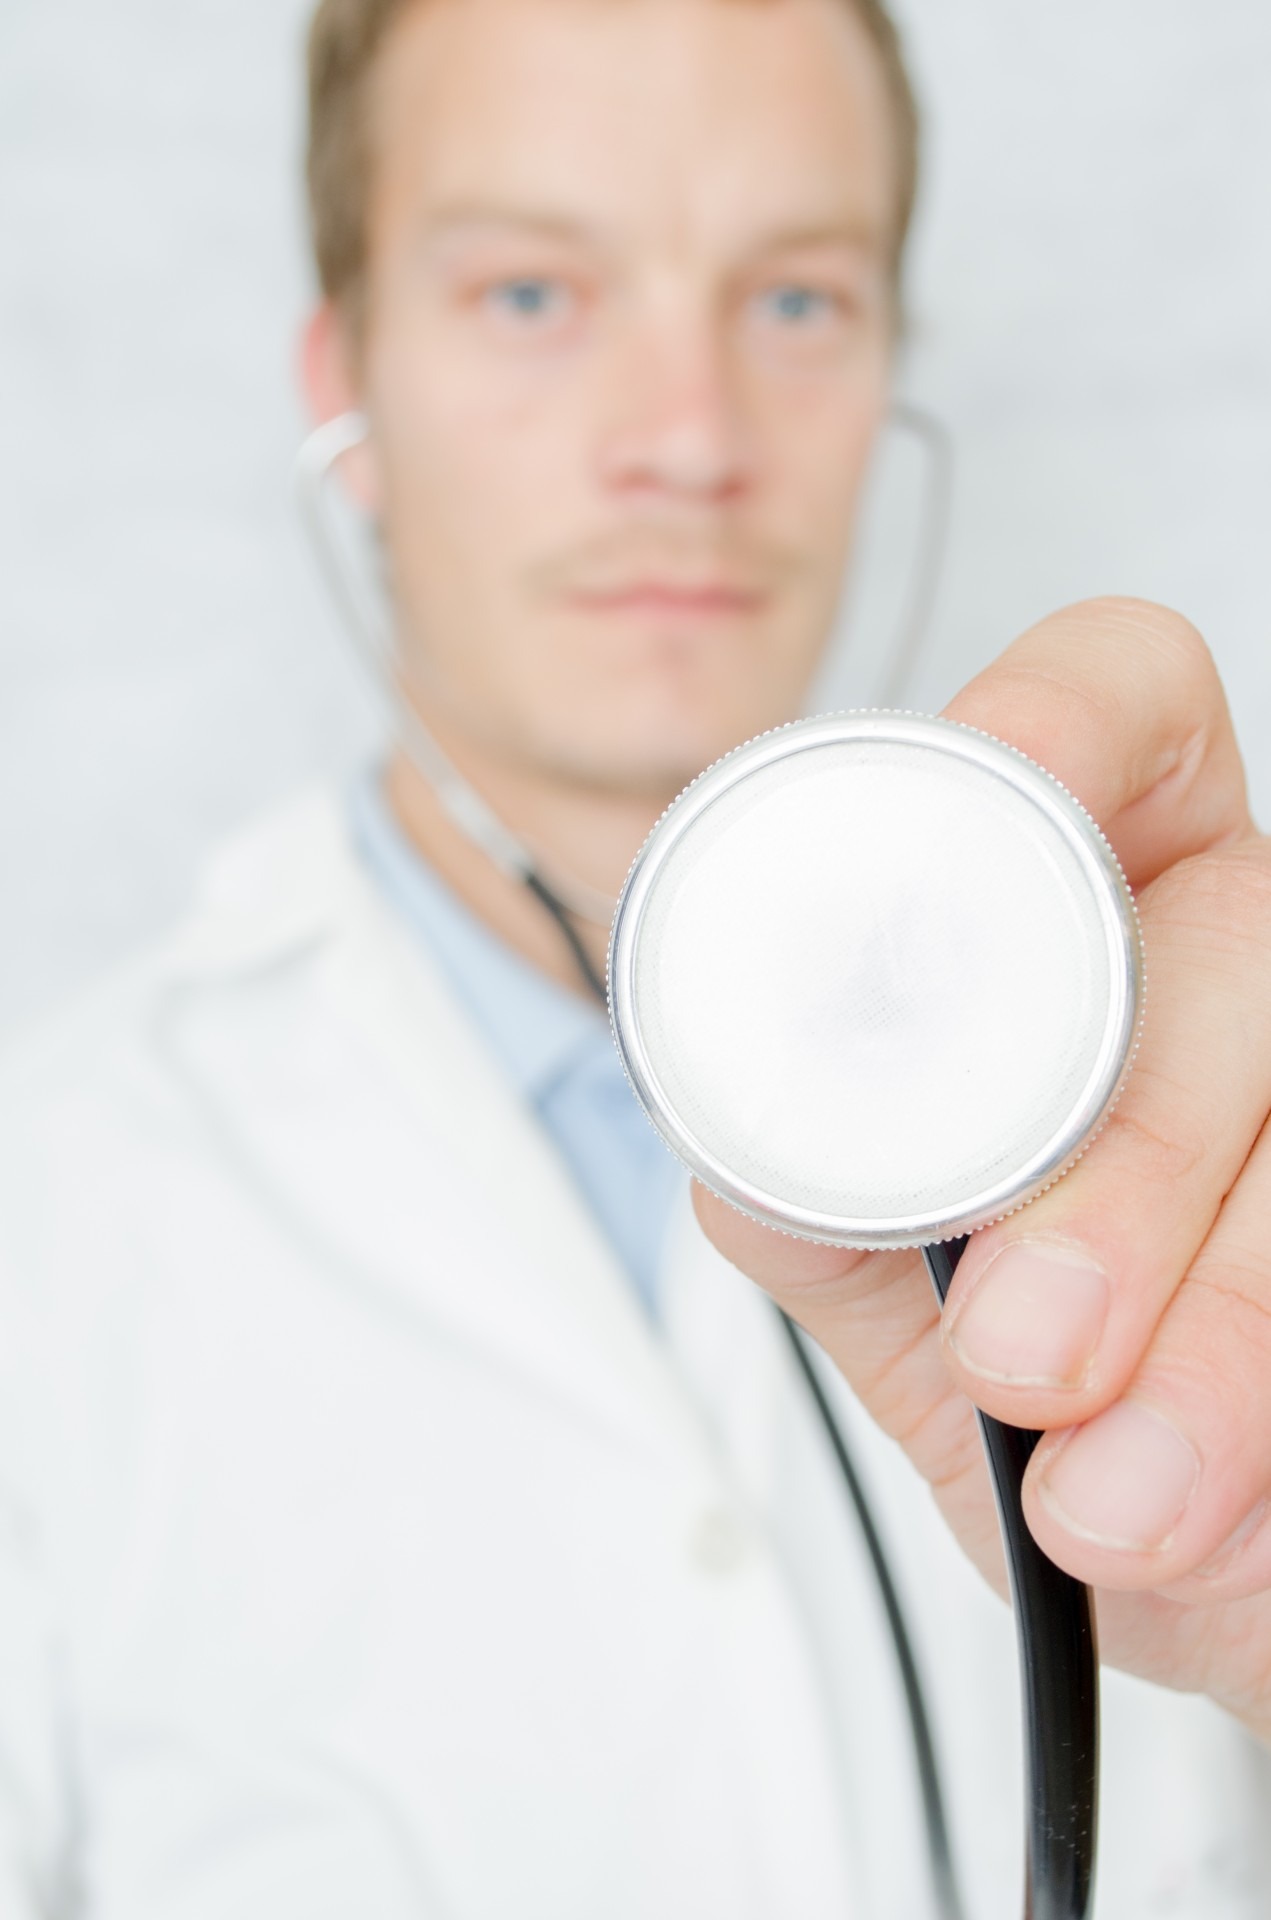
hand, person, people, heart, equipment, clean, professional, device, close up, hospital, organ, check, cardiology, cure, disease, hear, diagnosis, checkup, sense, clinical, general practitioner, diagnostic, cardiac, doctor cardio